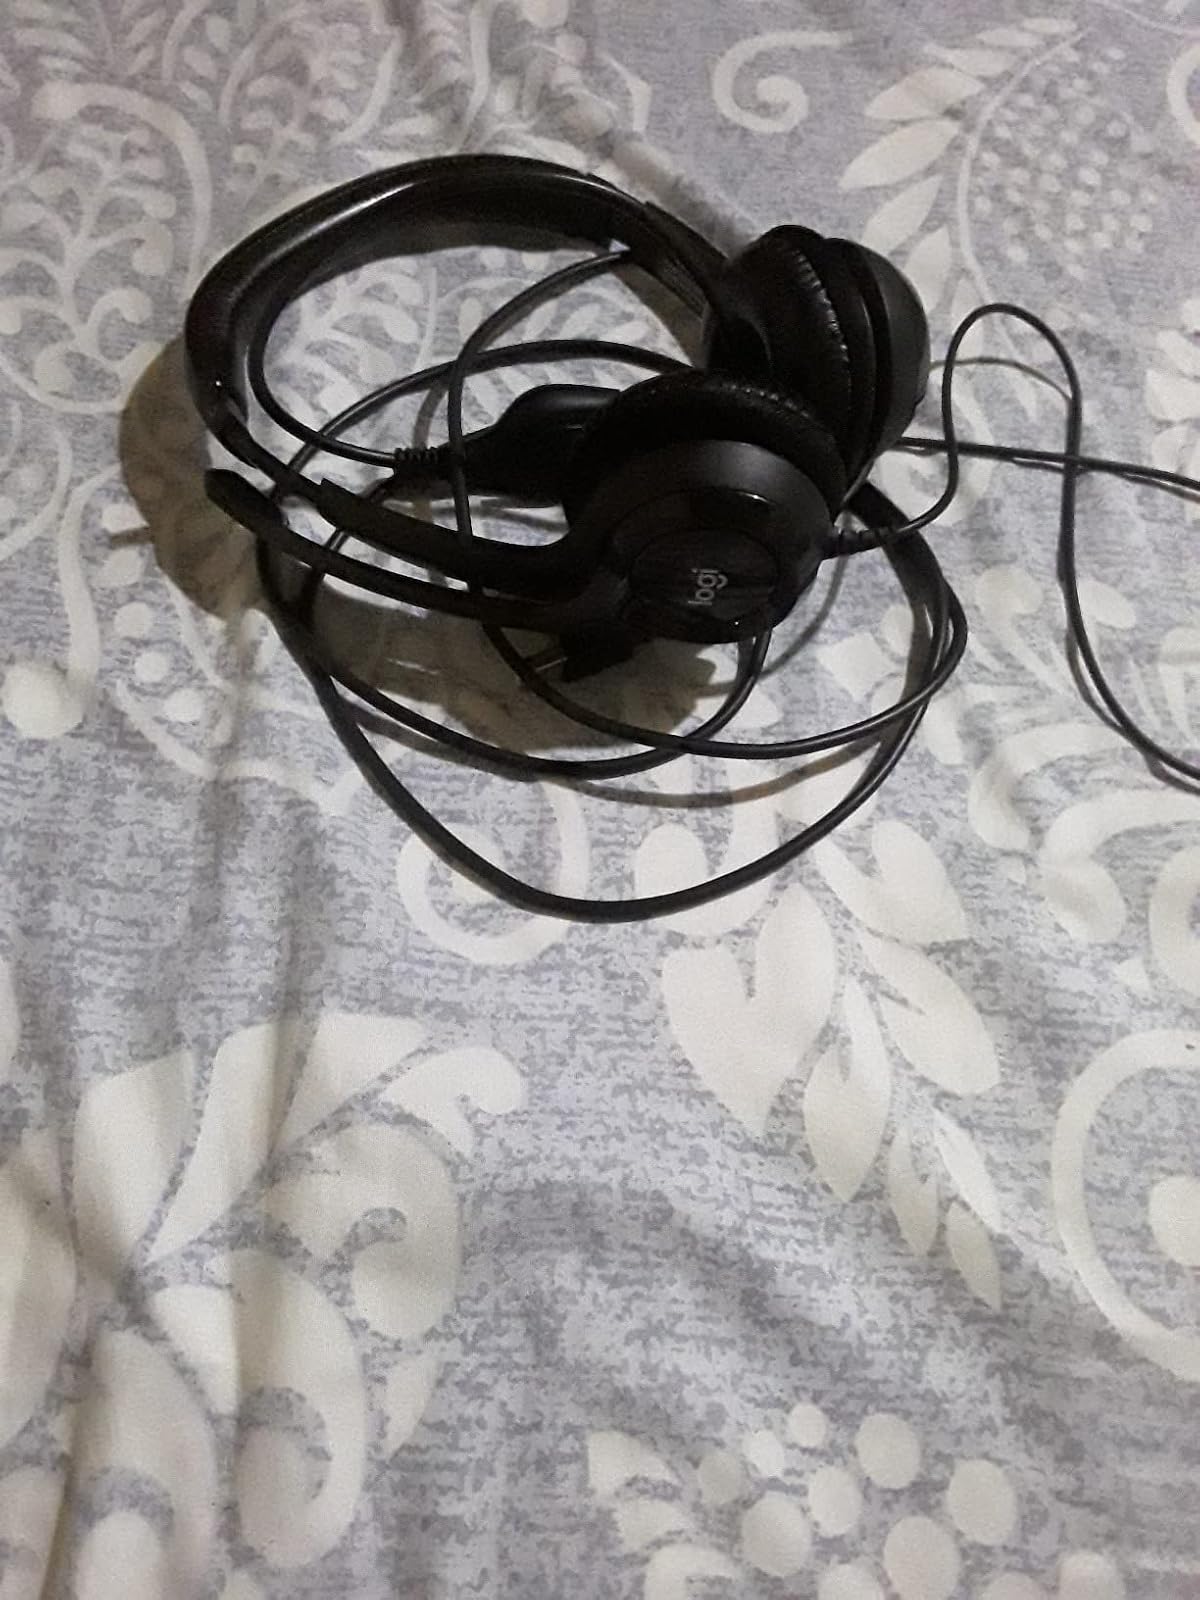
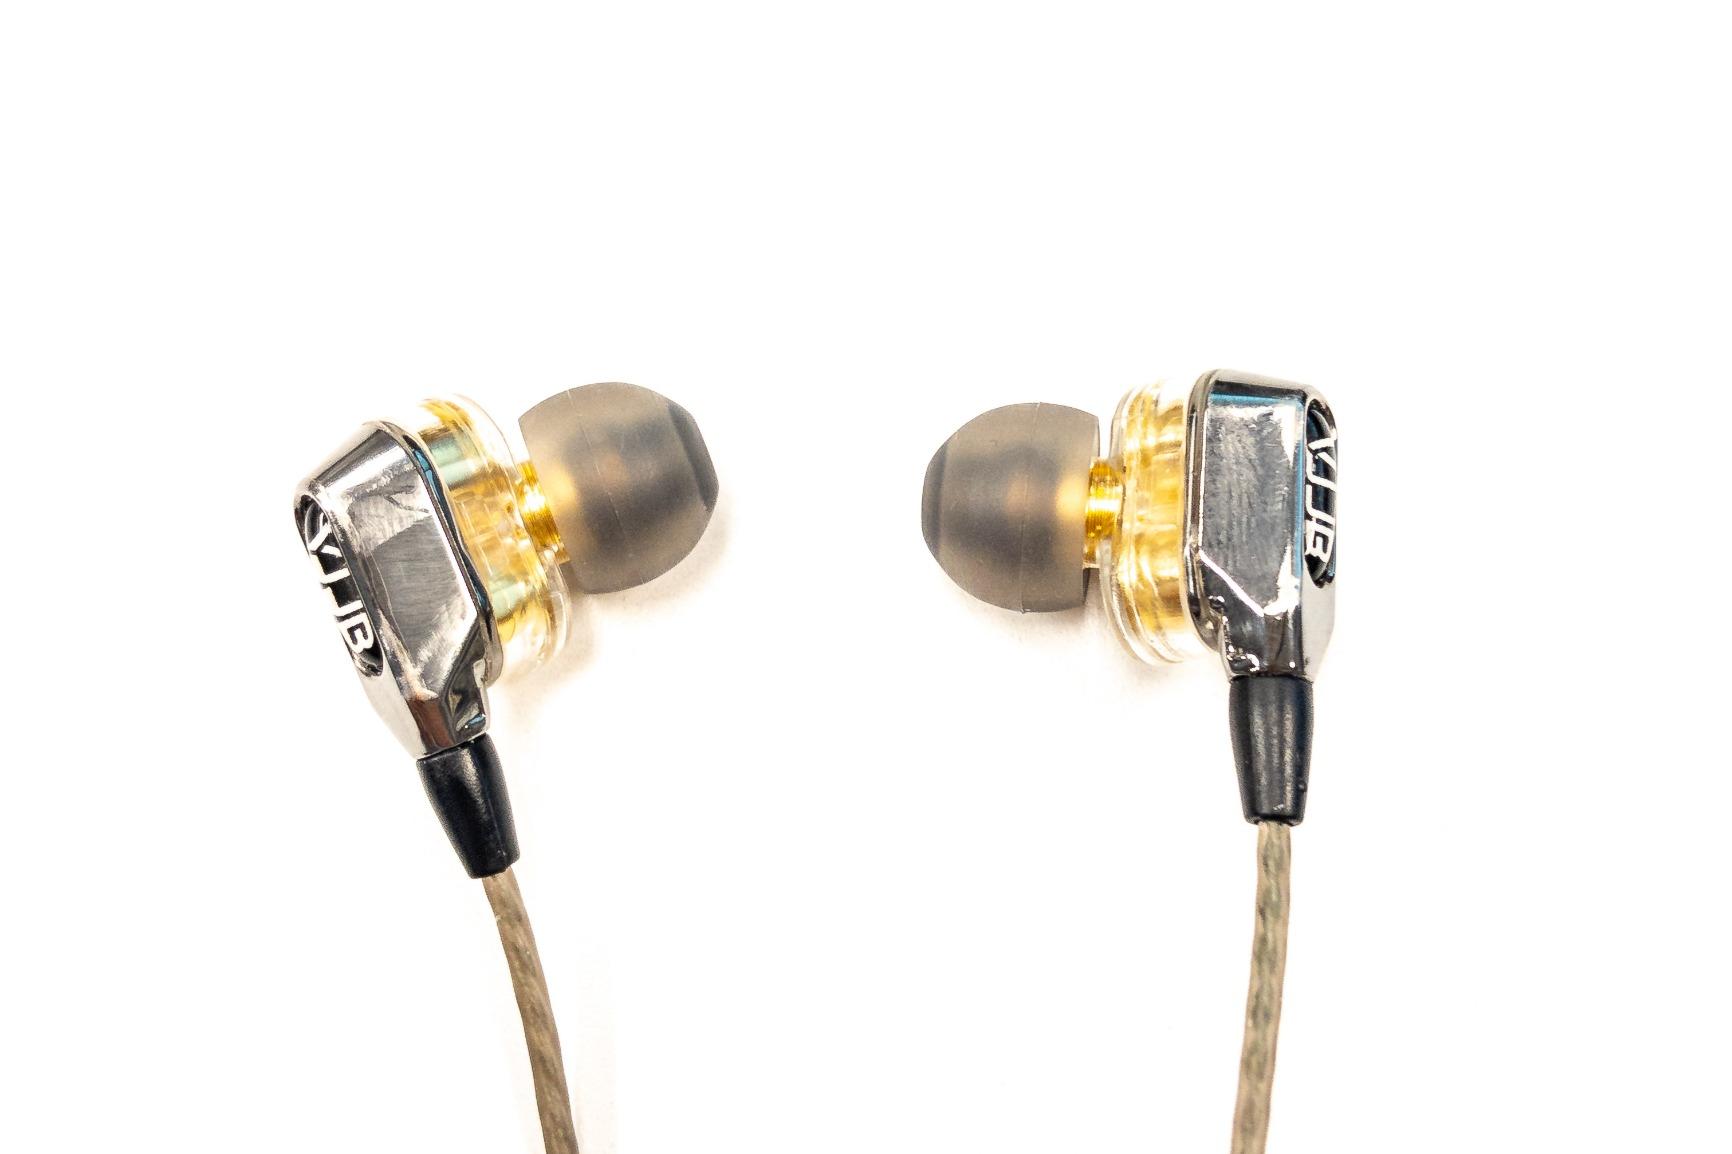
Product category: headphones
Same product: no